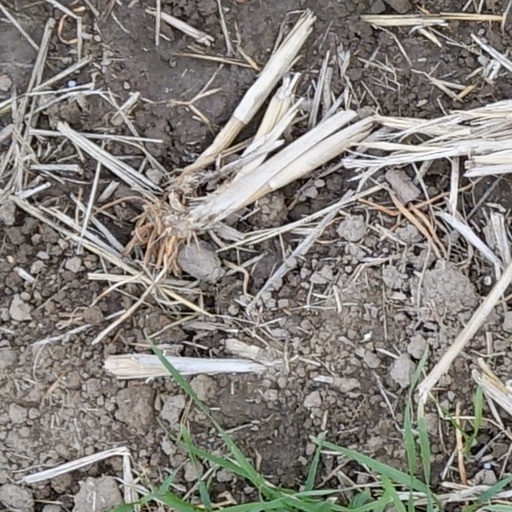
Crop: wheat